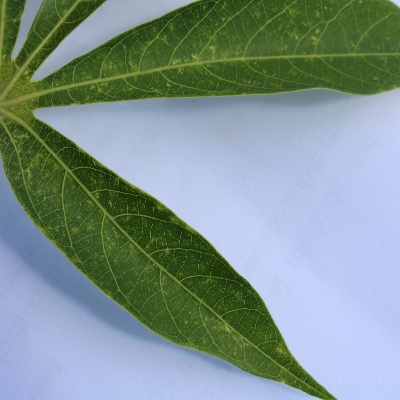
Crop: Cassava
Condition: green mite